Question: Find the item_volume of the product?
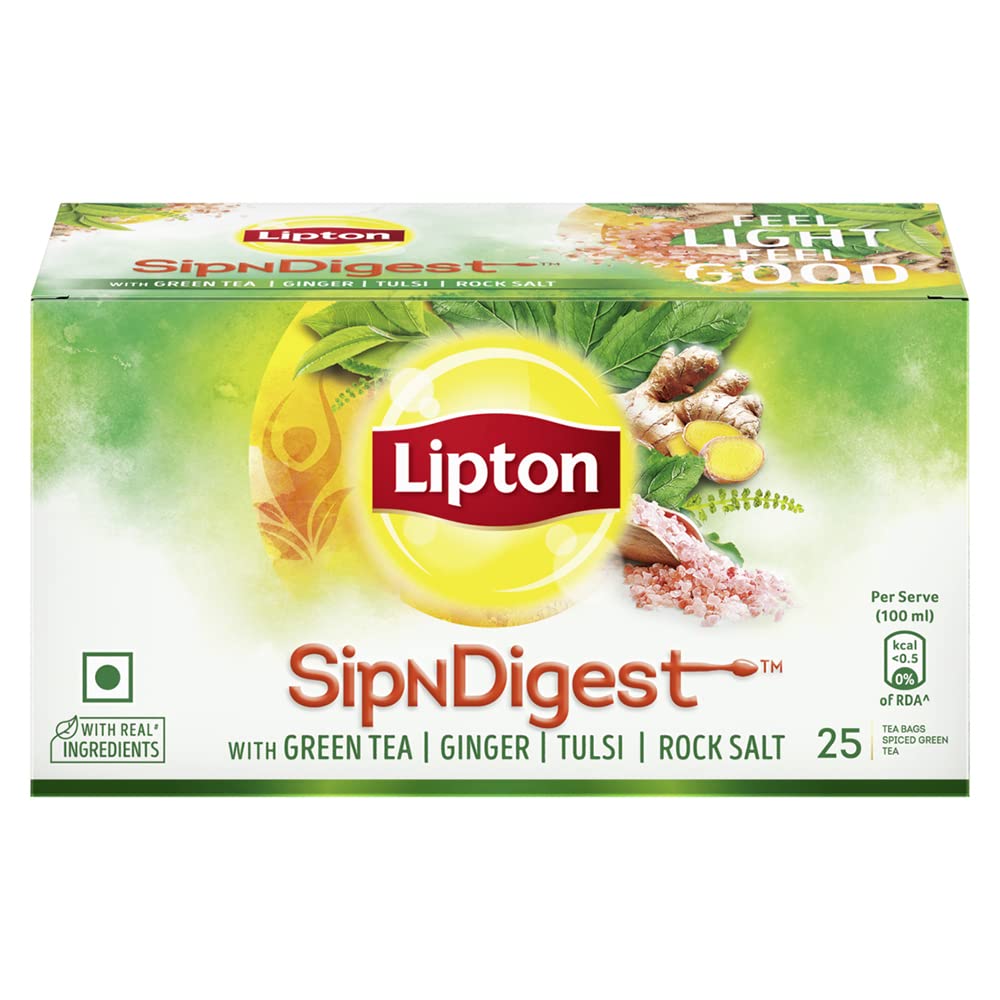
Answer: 100.0 millilitre